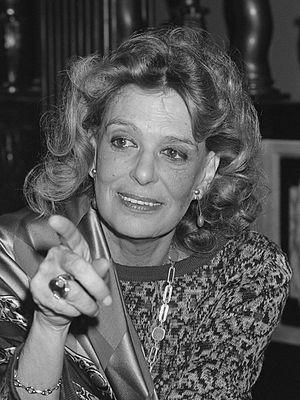
Mélina est un prénom grec féminin.